Johan Fredrik Heyerdahl

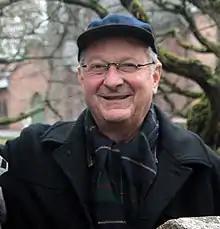

Johan Fredrik Heyerdahl (21 October 1937 – 21 April 2021) was a Norwegian publisher. He was chief editor of the Den Norske Bokklubben from 1965 to 1983, and secretary general of Norse Federation (Nordmannsforbundet) from 1983 to 2000.